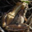
Label: frog